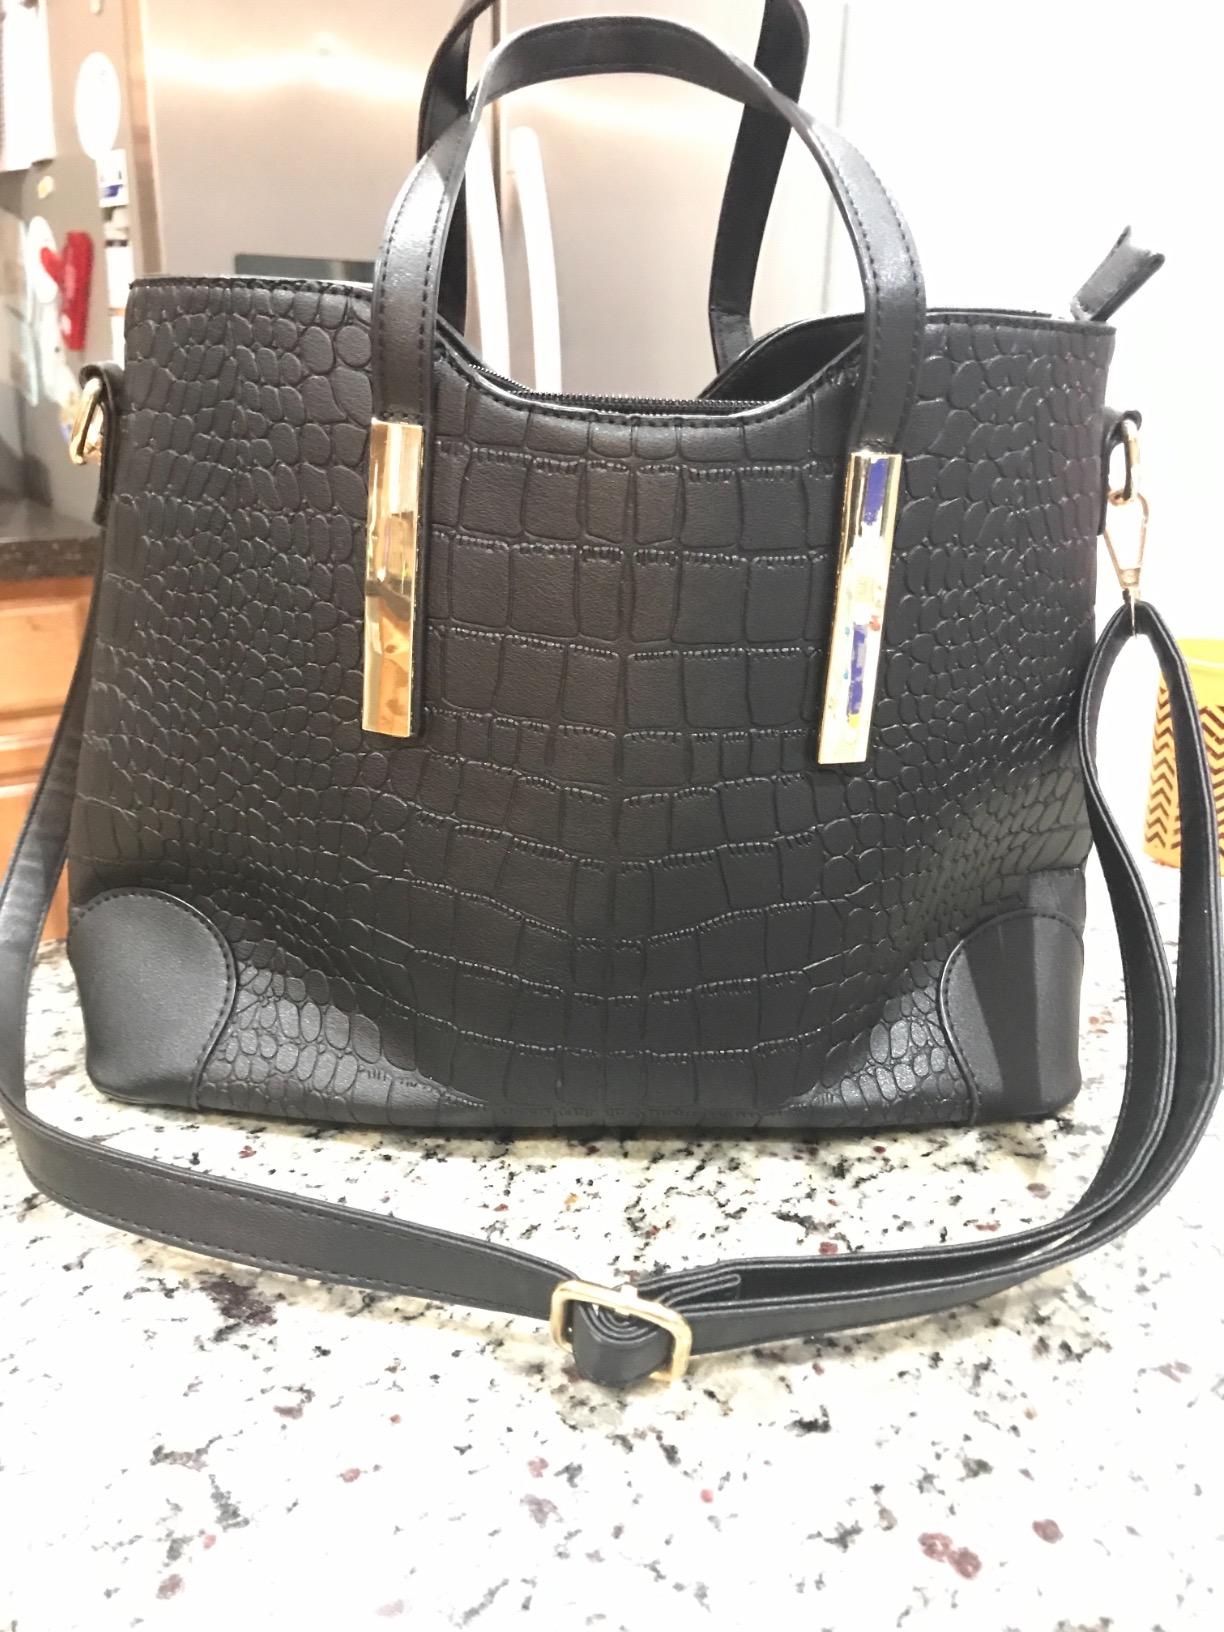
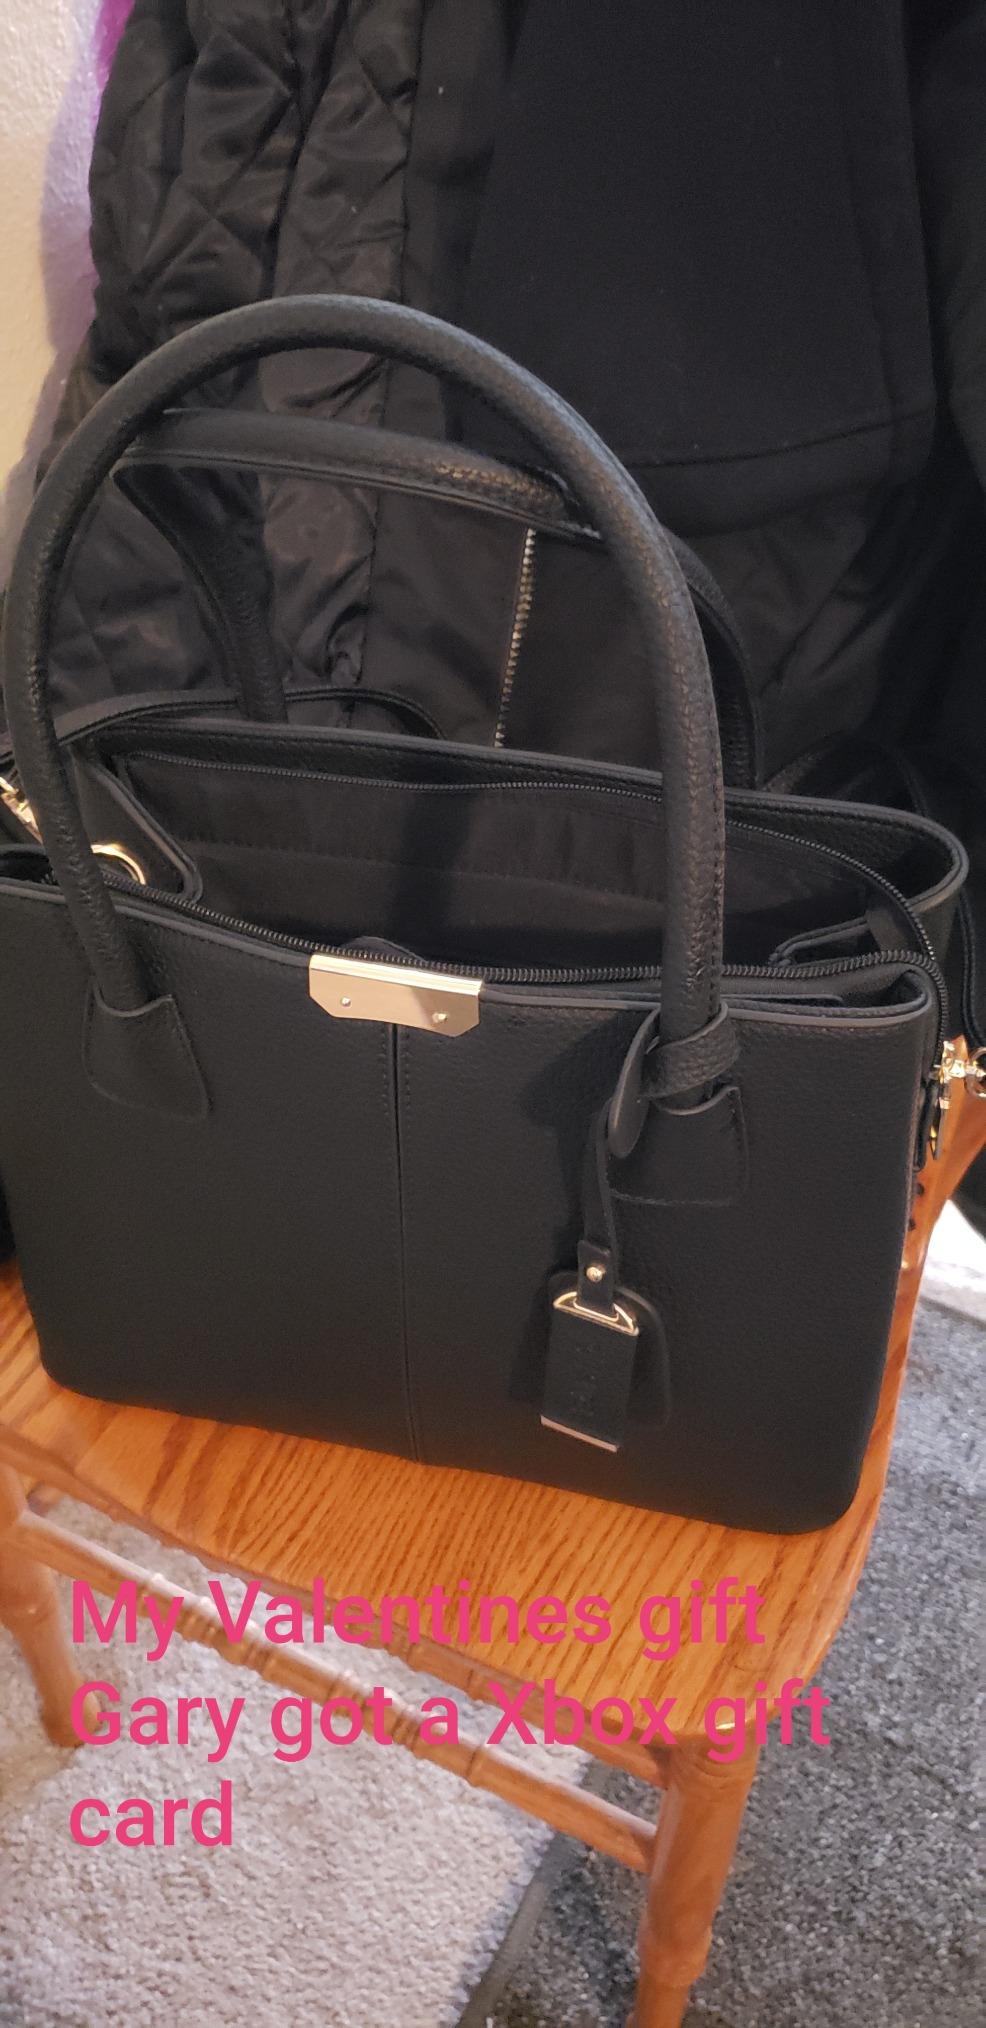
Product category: accessories_handbag
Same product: no